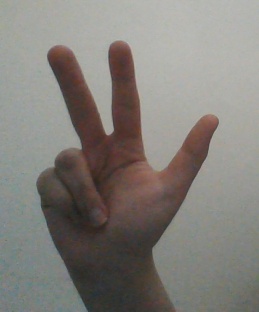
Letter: al